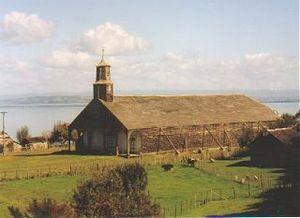
Les églises de Chiloé sont un ensemble d'églises en bois situées dans l'archipel de Chiloé, au Chili.
L'église Notre-Dame-de-Grâce de Quinchao est une église catholique romaine située à Quinchao, dans l'archipel de Chiloé au Chili.